Elisha

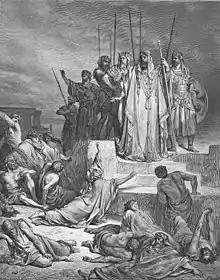
"A Famine in Samaria" (illustration by Gustave Doré from the 1866 )

The story of Elisha is told in the Hebrew Bible/Old Testament in 1 Kings 19 and 2 Kings 2 through 2 Kings 9, ending in 2 Kings 13. He is mentioned again in the New Testament in Luke 4.